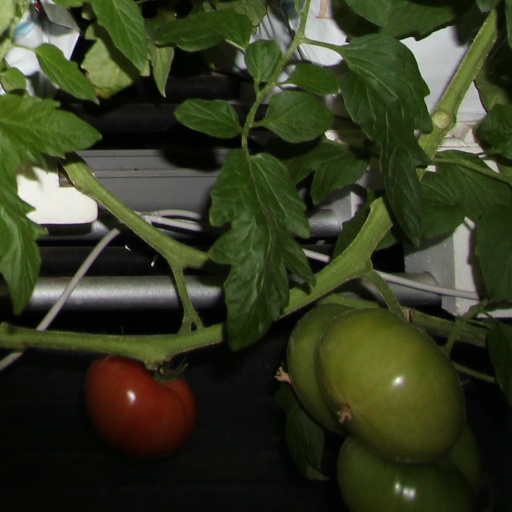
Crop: tomato